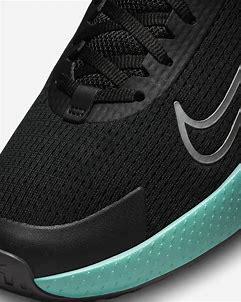
Brand: Nike
Model: Court Vapor Lite 2